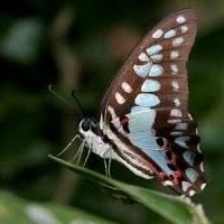
Species: GREAT JAY